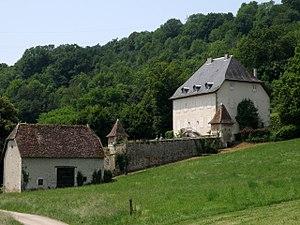
Nattages, comm. du département de l’Ain (région Rhône-Alpes, France), sur la rive droite (occidentale) du Rhône. Château de Marnix, hameau de Marnix, dans le sud-est de la commune.